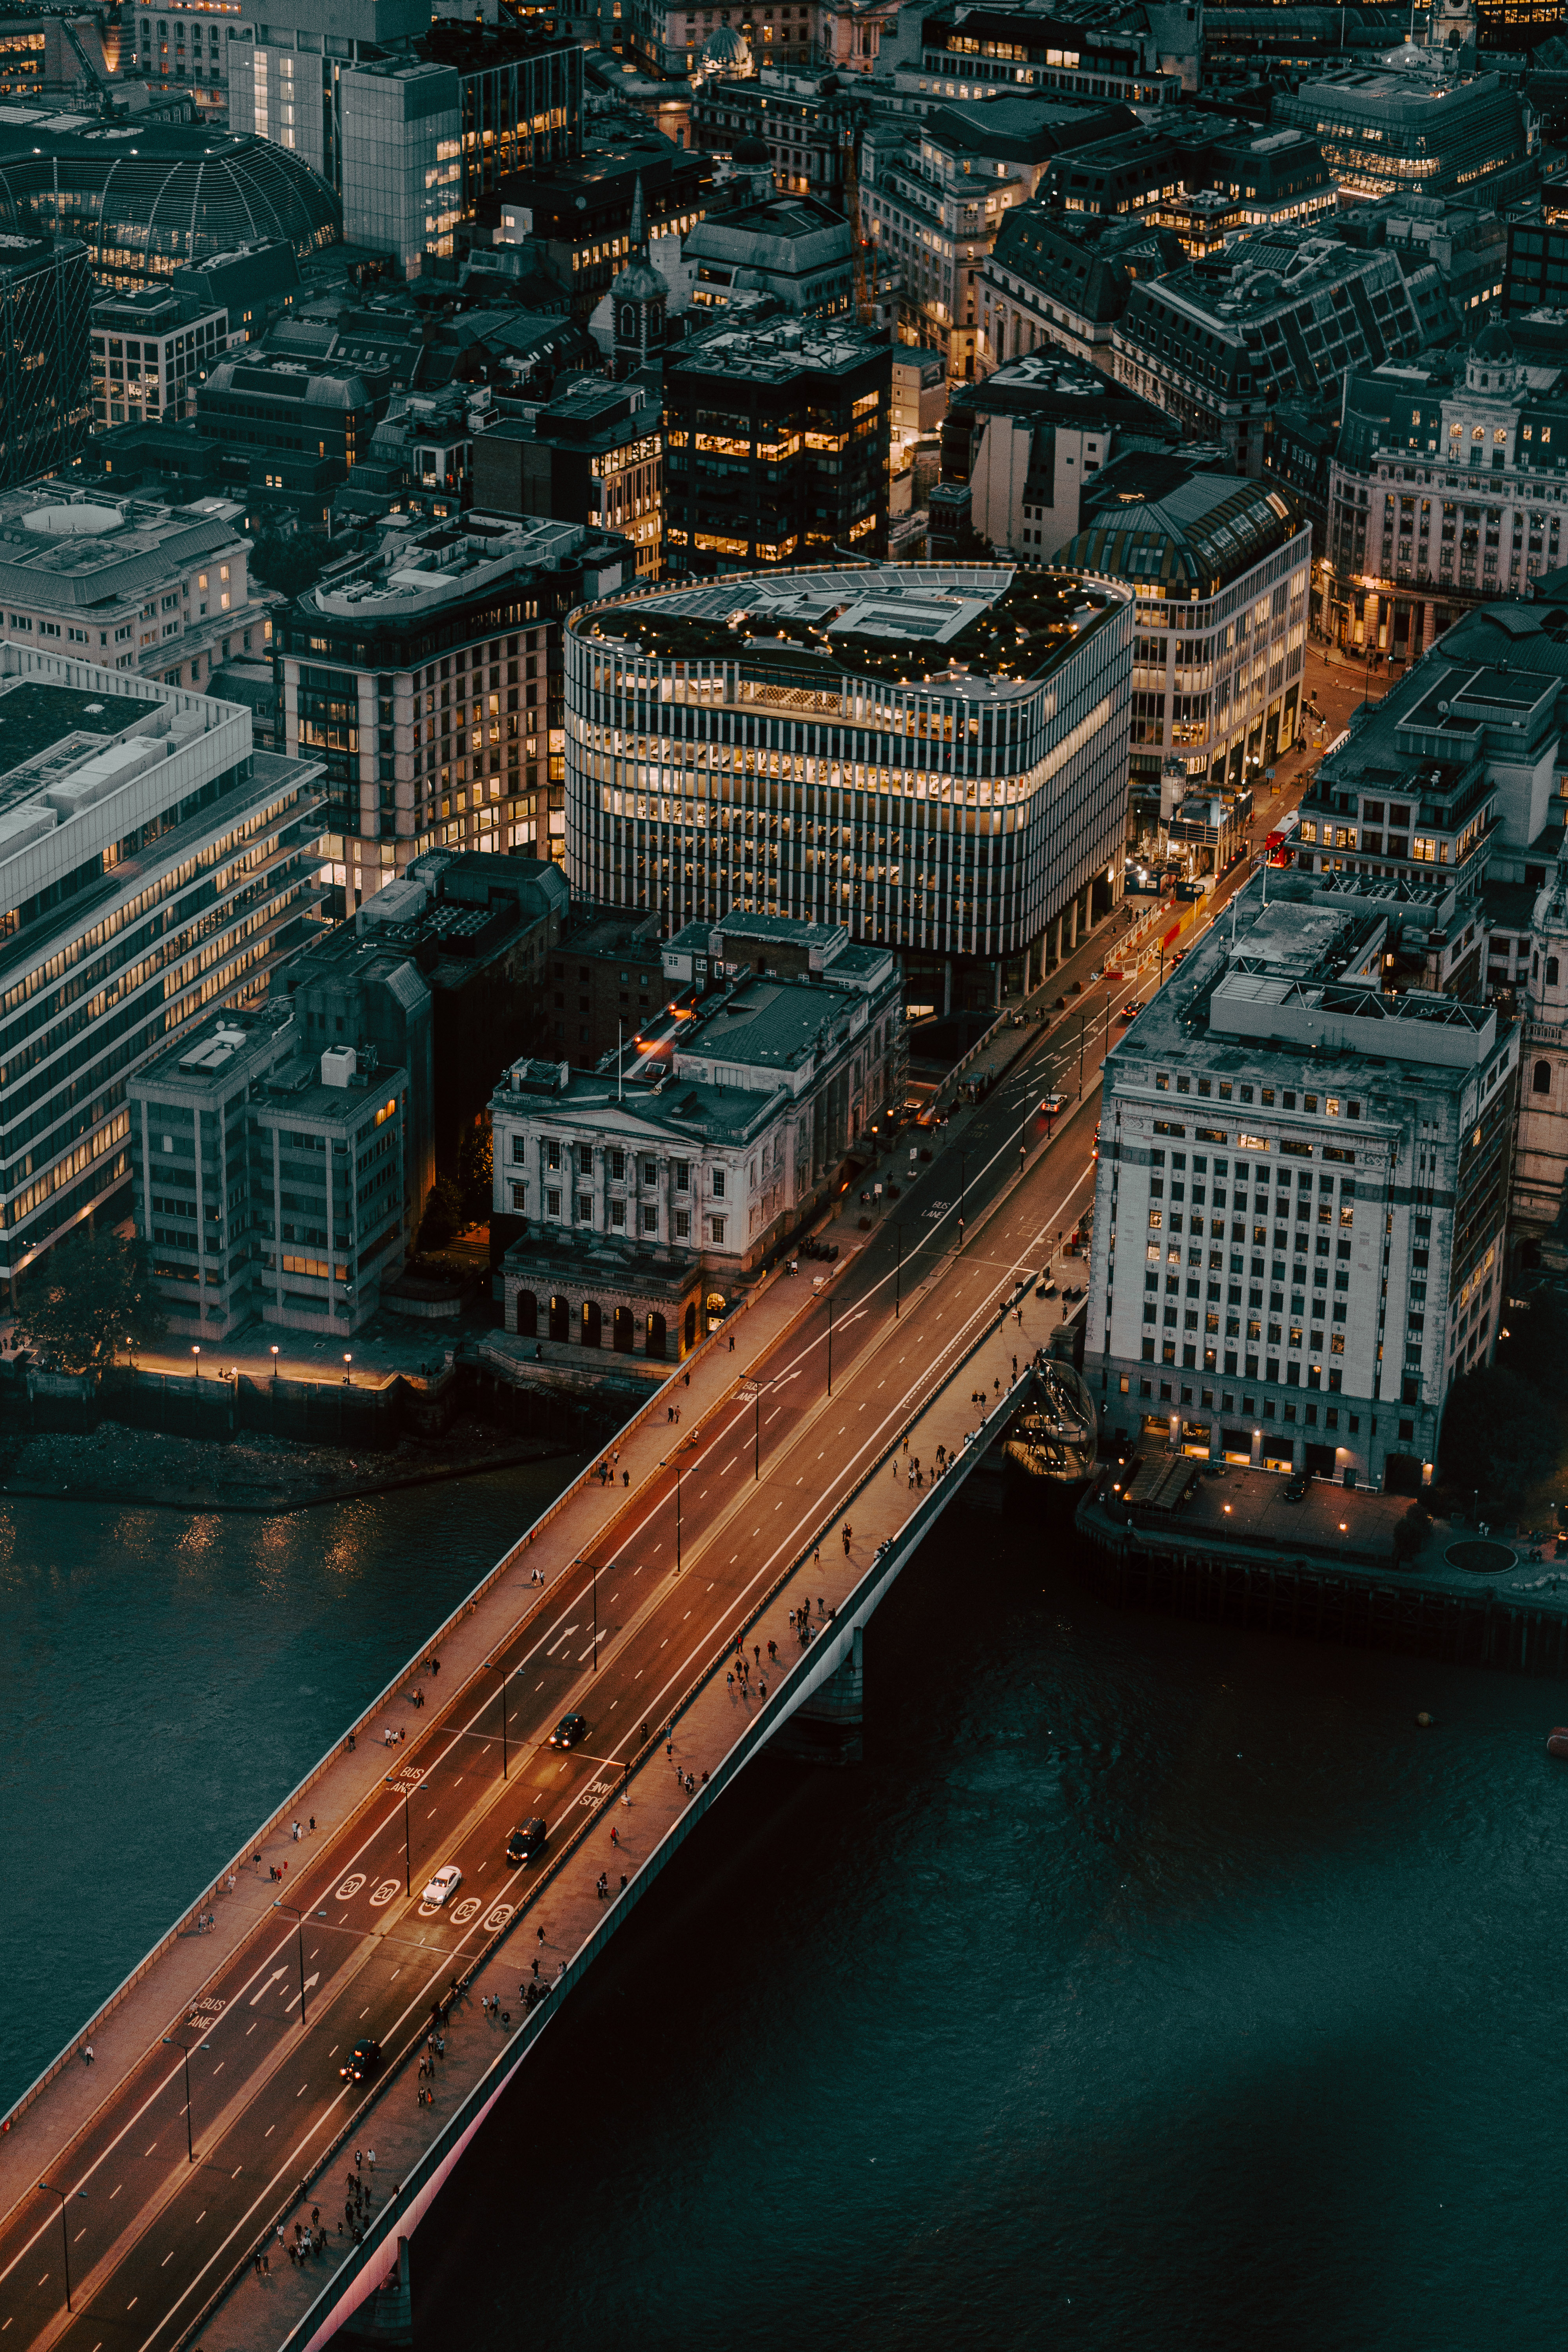
metropolitan area, cityscape, metropolis, urban area, city, landmark, human settlement, aerial photography, water, architecture, tower block, bridge, skyscraper, transport, downtown, waterway, night, building, skyline, river, infrastructure, landscape, photography, urban design, tower, mixed use, channel, skyway, bird's eye view, world, overpass